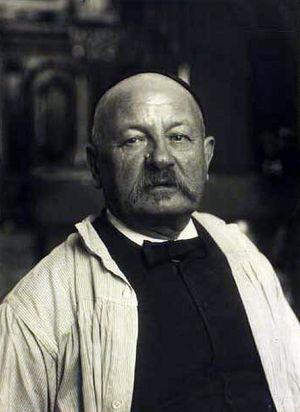
Peder Henrik Kristian Zahrtmann, connu sous le nom de Kristian Zahrtmann, né le 31 mars 1843 à Rønne, et mort le 22 juin 1917 dans le quartier Frederiksberg à Copenhague, est un peintre danois.